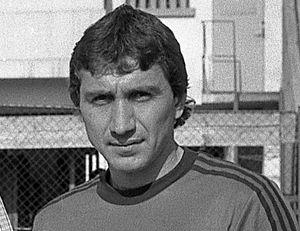
Ilie Bărbulescu est un footballeur roumain né le 24 juin 1957 à Pitești et mort le 1ᵉʳ février 2020.